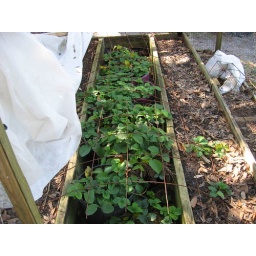
These are strawberry plants that he keeps covered up in the winter to plant in the ground come spring.